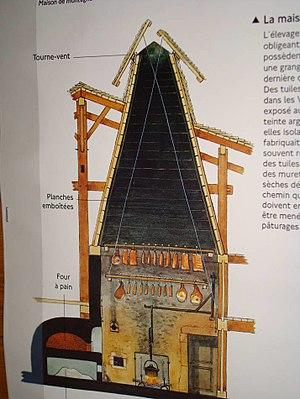
Le tuyé, écrit également tuhé ou tué et prononcé « tué » est une pièce centrale des fermes du Haut-Doubs en Franche-Comté, notamment la région de Morteau, où l'on fait fumer la viande. Elle recueille les tuyaux de tous les poêles de la maison, d'où peut-être son nom d'après certains historiens.
Le Haut-Doubs est la partie montagneuse du département du Doubs en Bourgogne-Franche-Comté, dans le massif du Jura, le long de la frontière suisse avec pour point culminant le mont d'Or à 1 463 m.